Russian colonization of North America

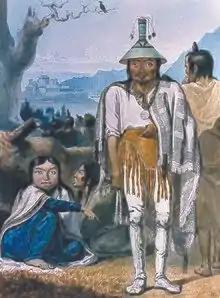
Tlingit Chieftain of Sitka

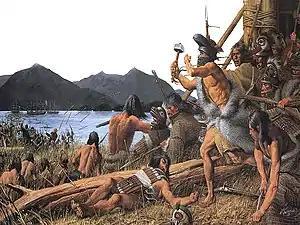
Aleutian & Russian allied forces defeat the Tlingit tribe at the Battle of Sitka, 1804.

As the animal populations declined, the Aleuts, already too dependent on the new barter economy fostered by the Russian fur trade, were increasingly coerced into taking greater and greater risks in the highly dangerous waters of the North Pacific to hunt for more otter. As the Shelekhov-Golikov Company of 1783–1799 developed a monopoly, its use of skirmishes and violent incidents turned into systematic violence as a tool of colonial exploitation of the indigenous people. When the Aleutian serfs revolted and won some victories, the retaliated, killing many and destroying their boats and hunting gear, leaving them no means of survival. The most devastating effects came from disease: during the first two generations (1741–1759 & 1781–1799) of Sibero-Russian contact, 80 percent of the Aleut population died from Eurasian infectious diseases; these were by then endemic among Eurasians, but the Aleuts had no immunity against the diseases.